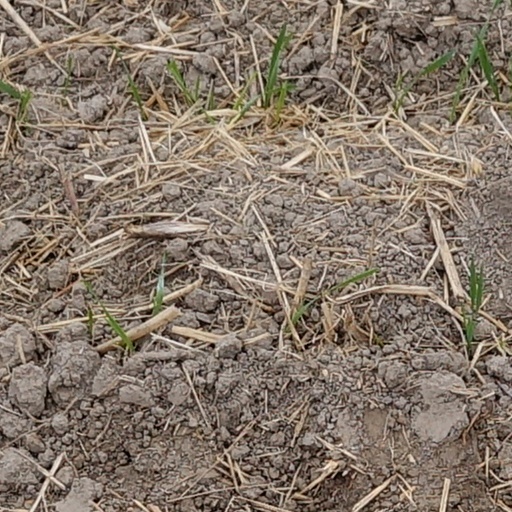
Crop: wheat